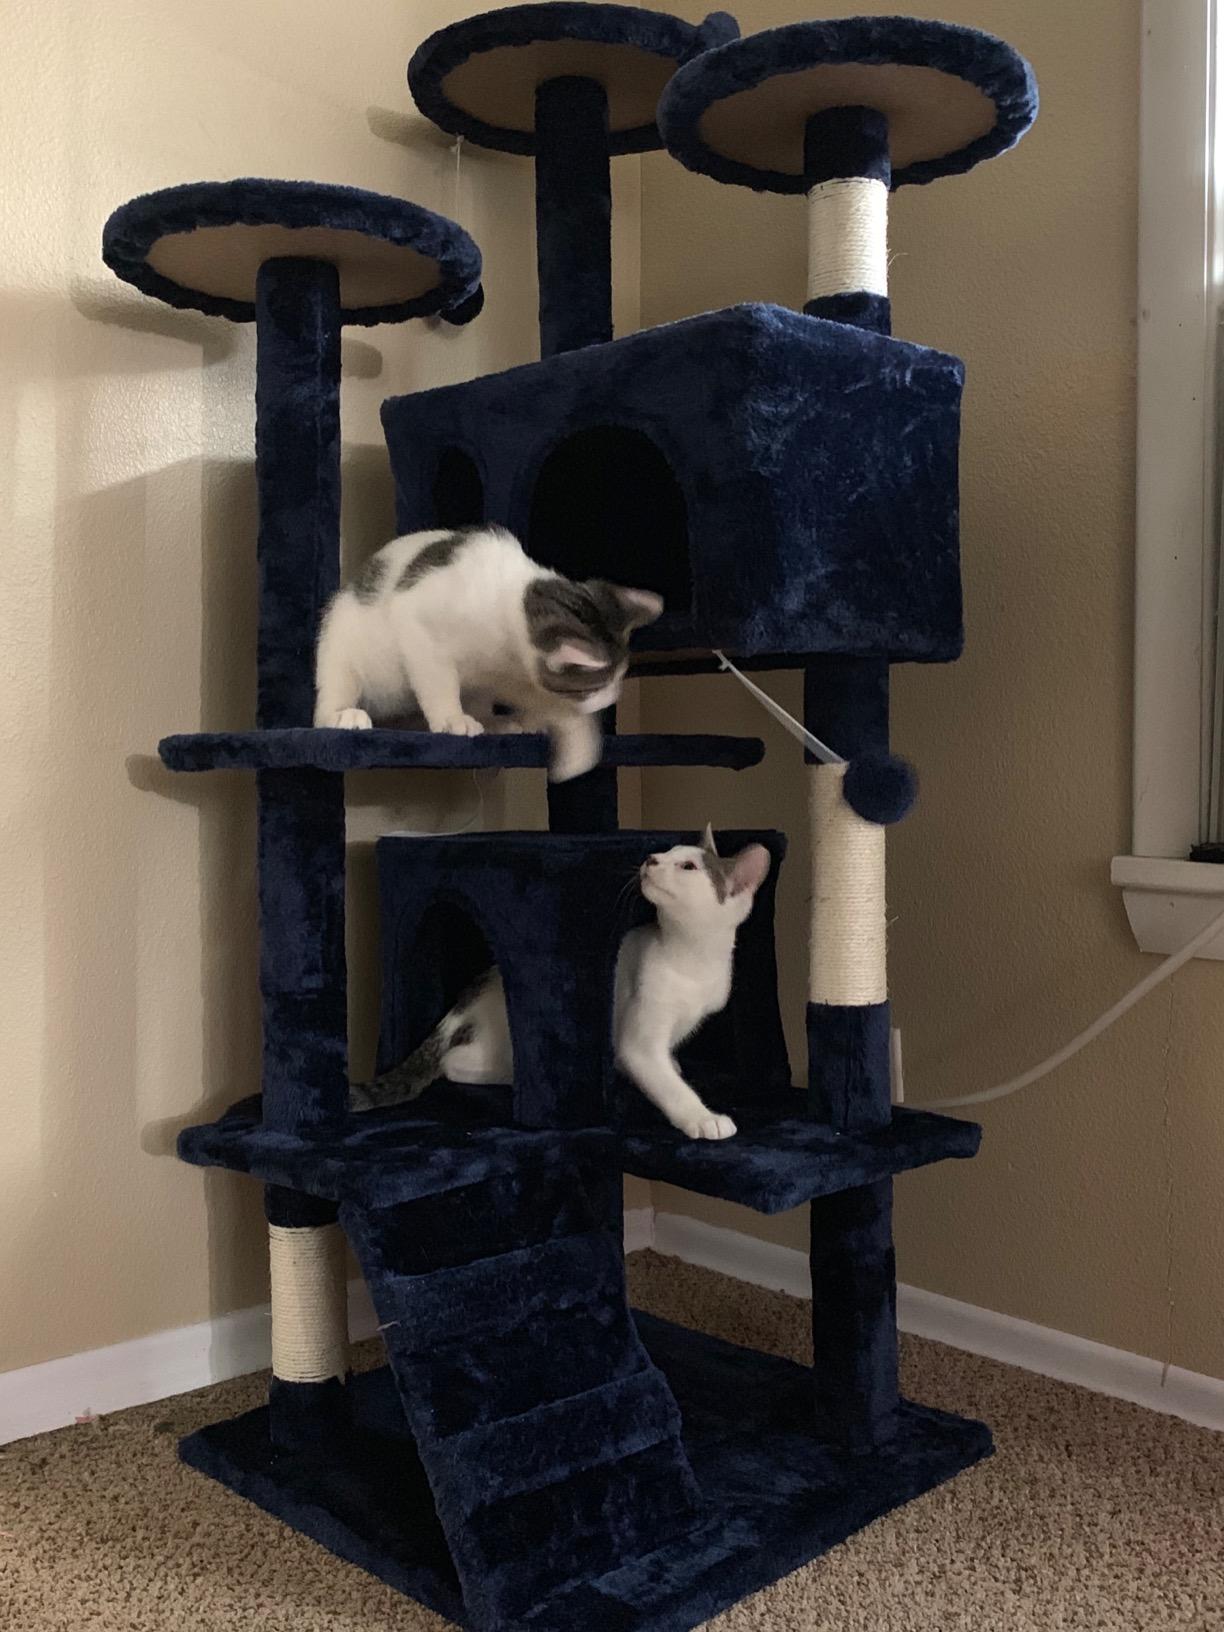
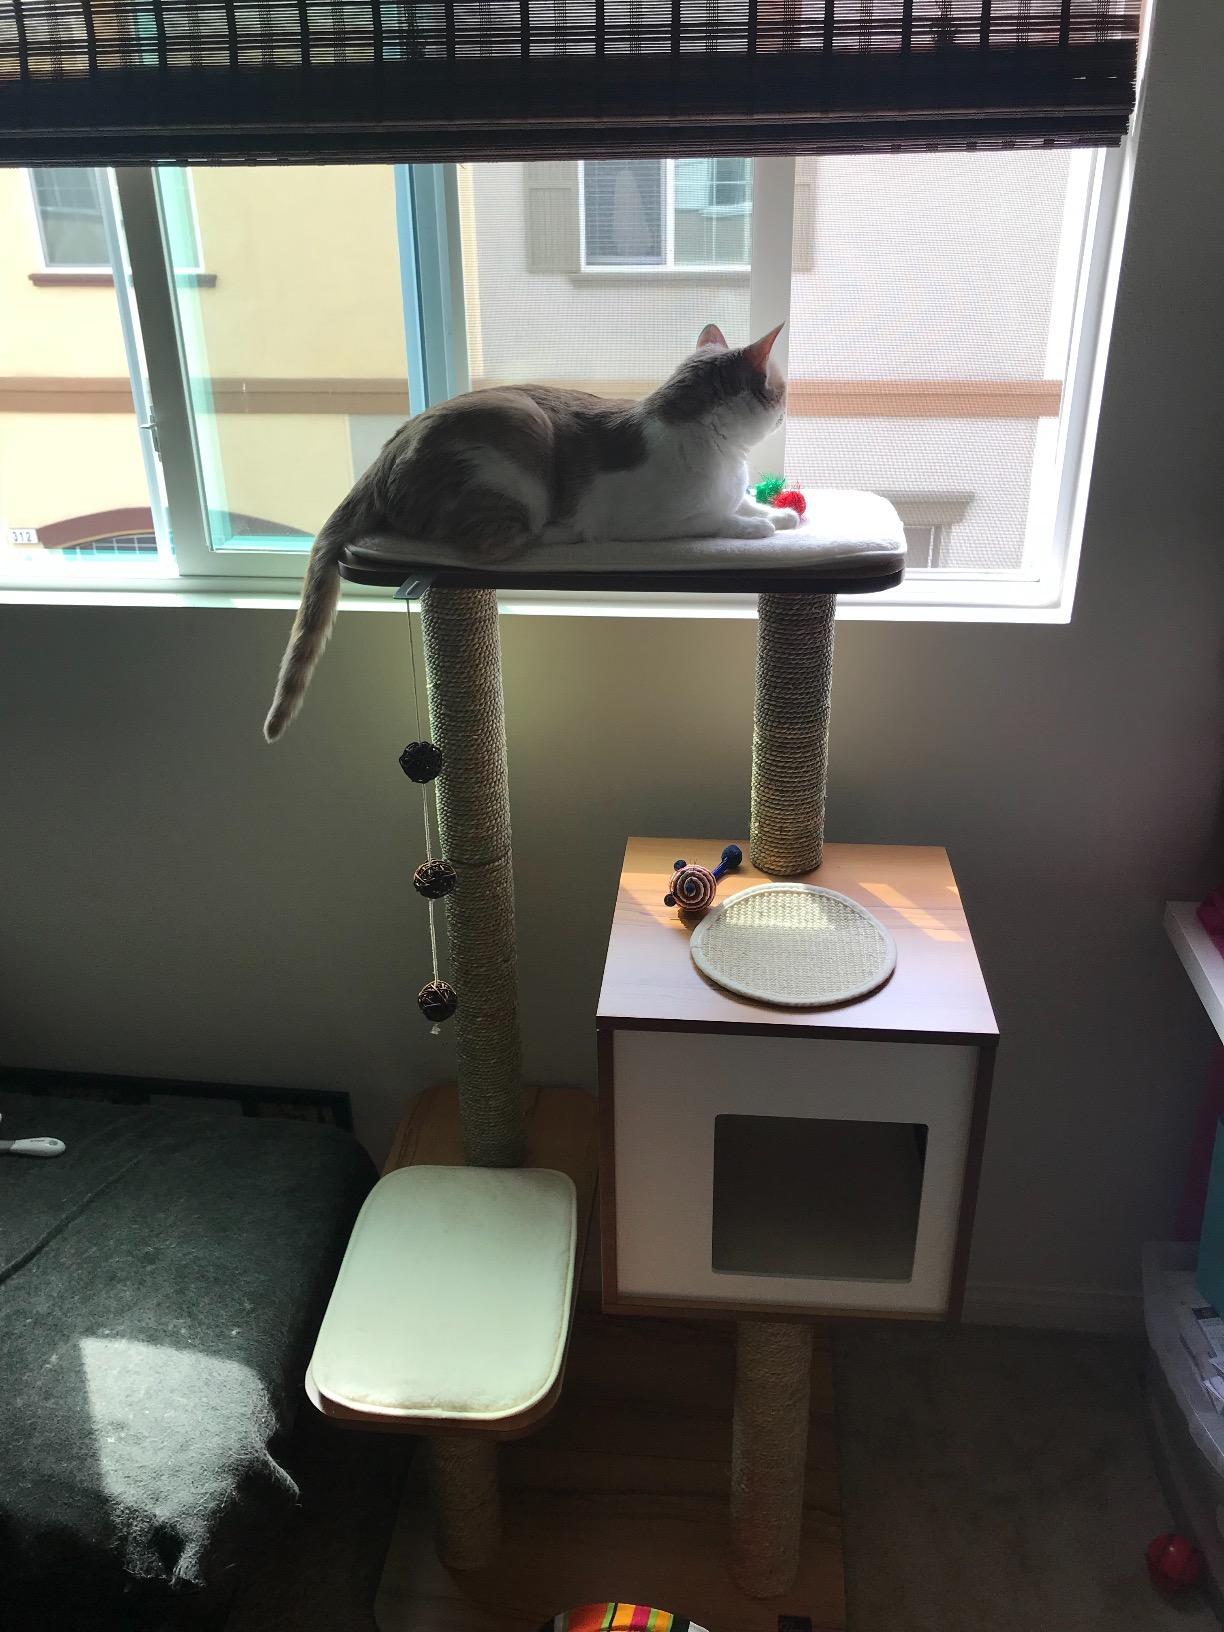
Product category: items_cat tree
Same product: no